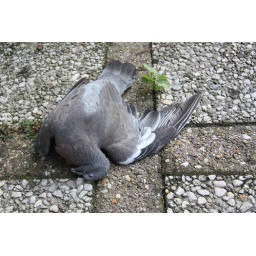
Pigeon killed by flying into a window